Patrik Ringborg

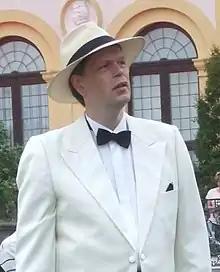

Patrik Ringborg (born 1 November 1965) is a Swedish conductor, member of the Royal Swedish Academy of Music.